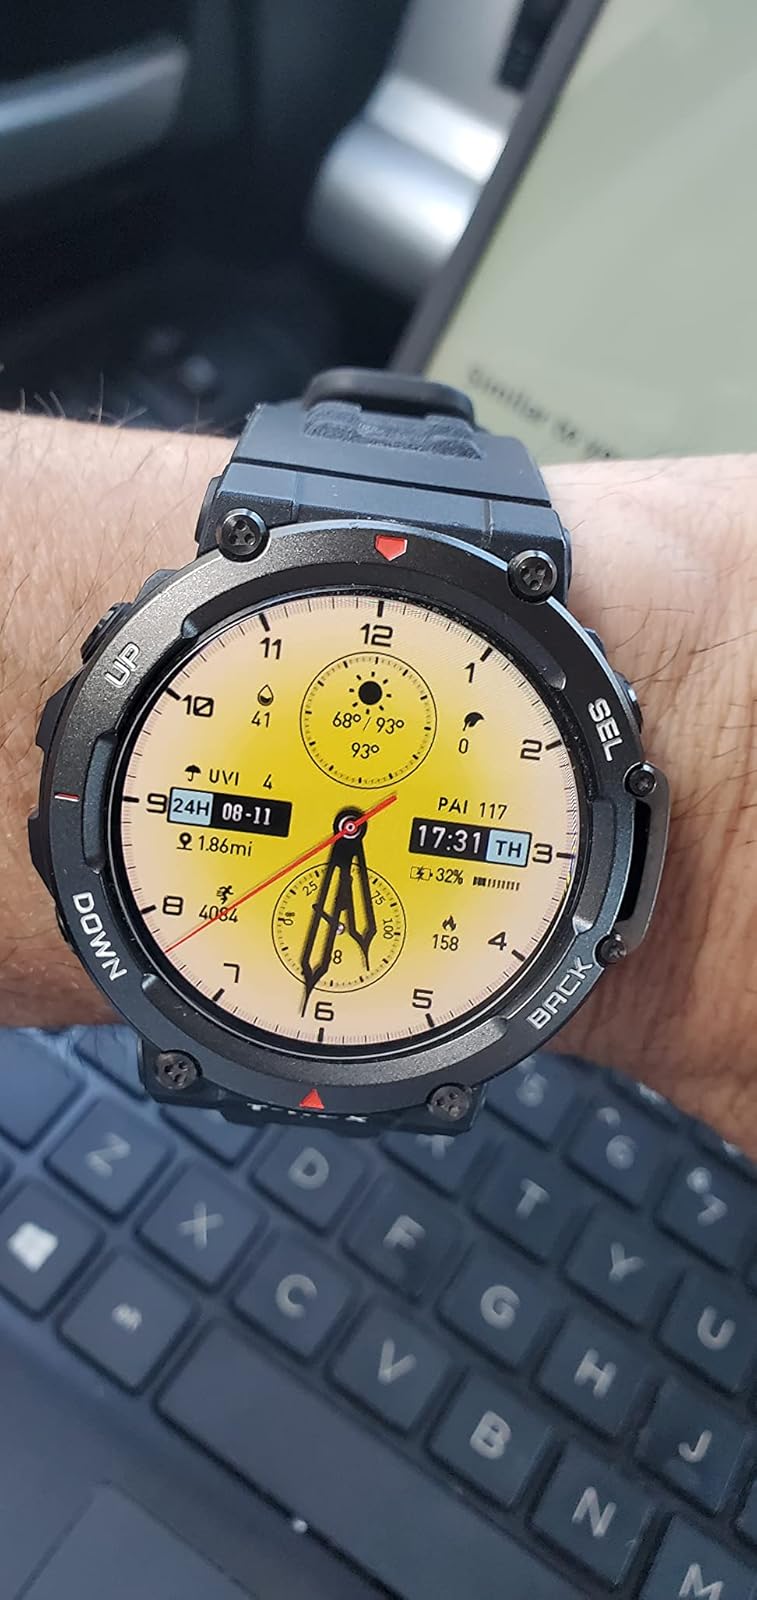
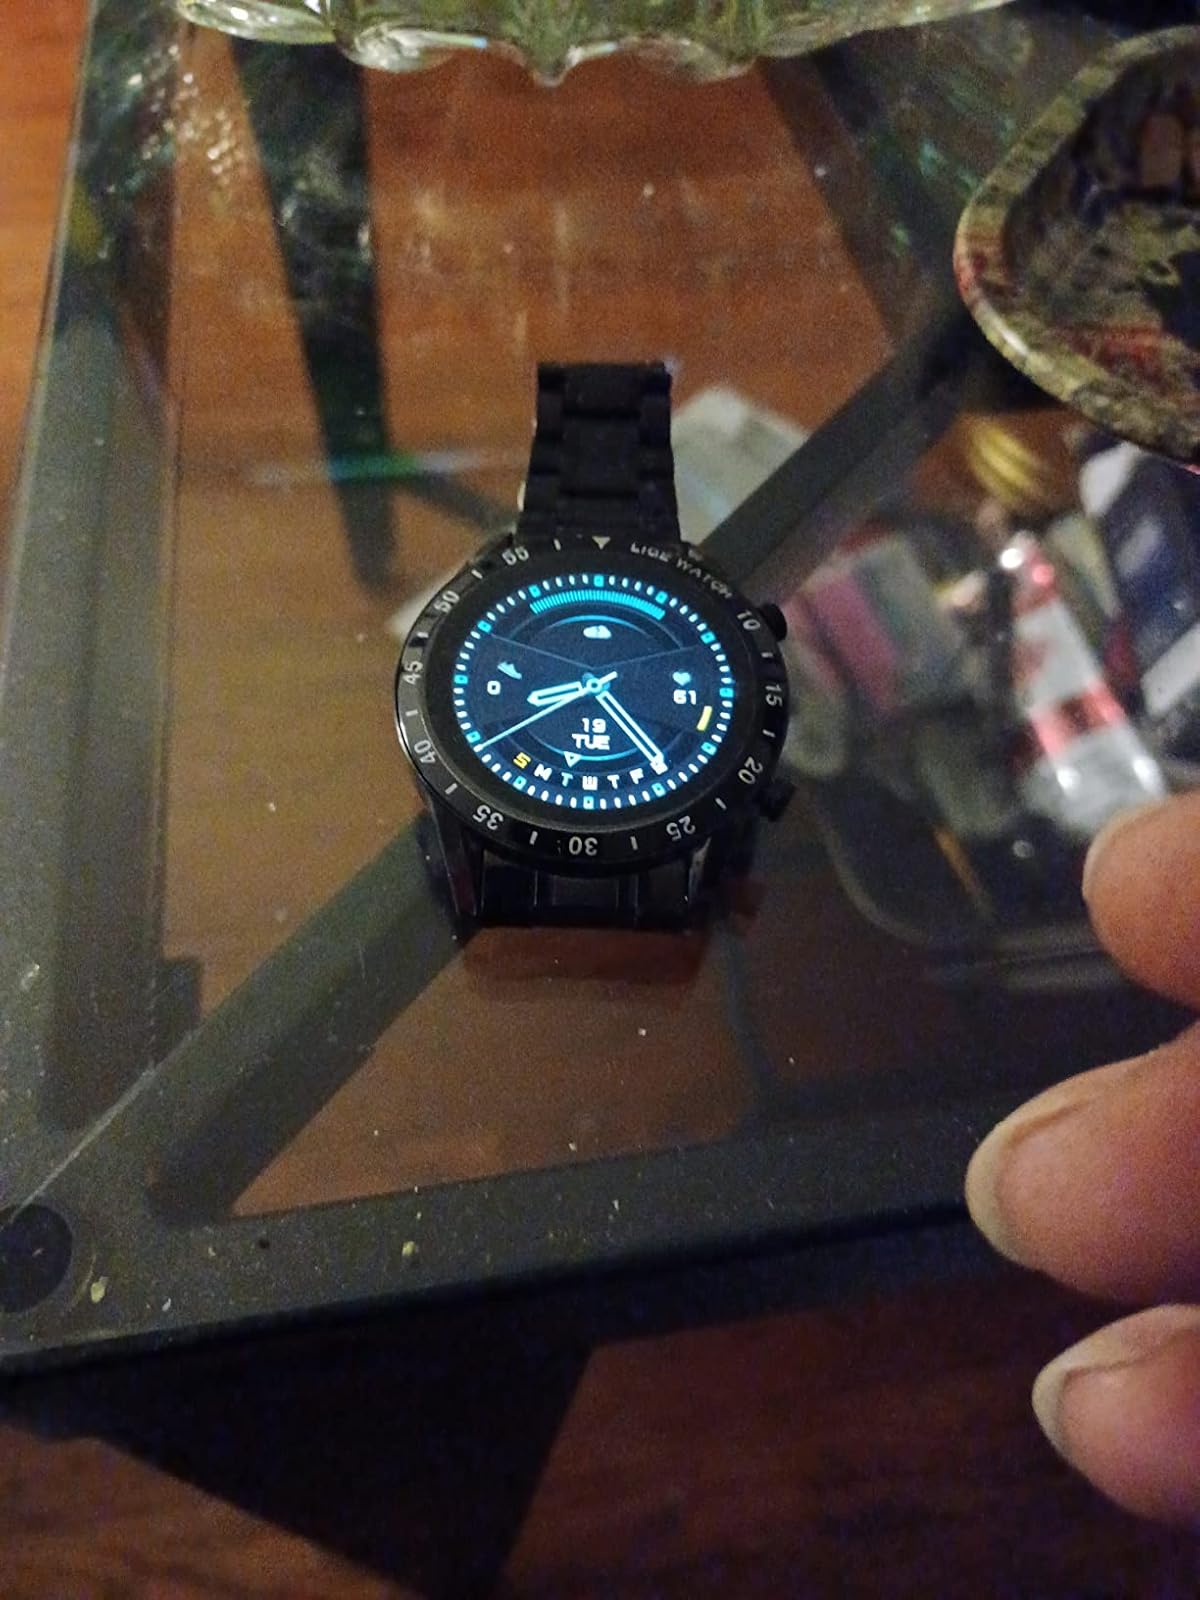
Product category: smartwatch
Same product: no